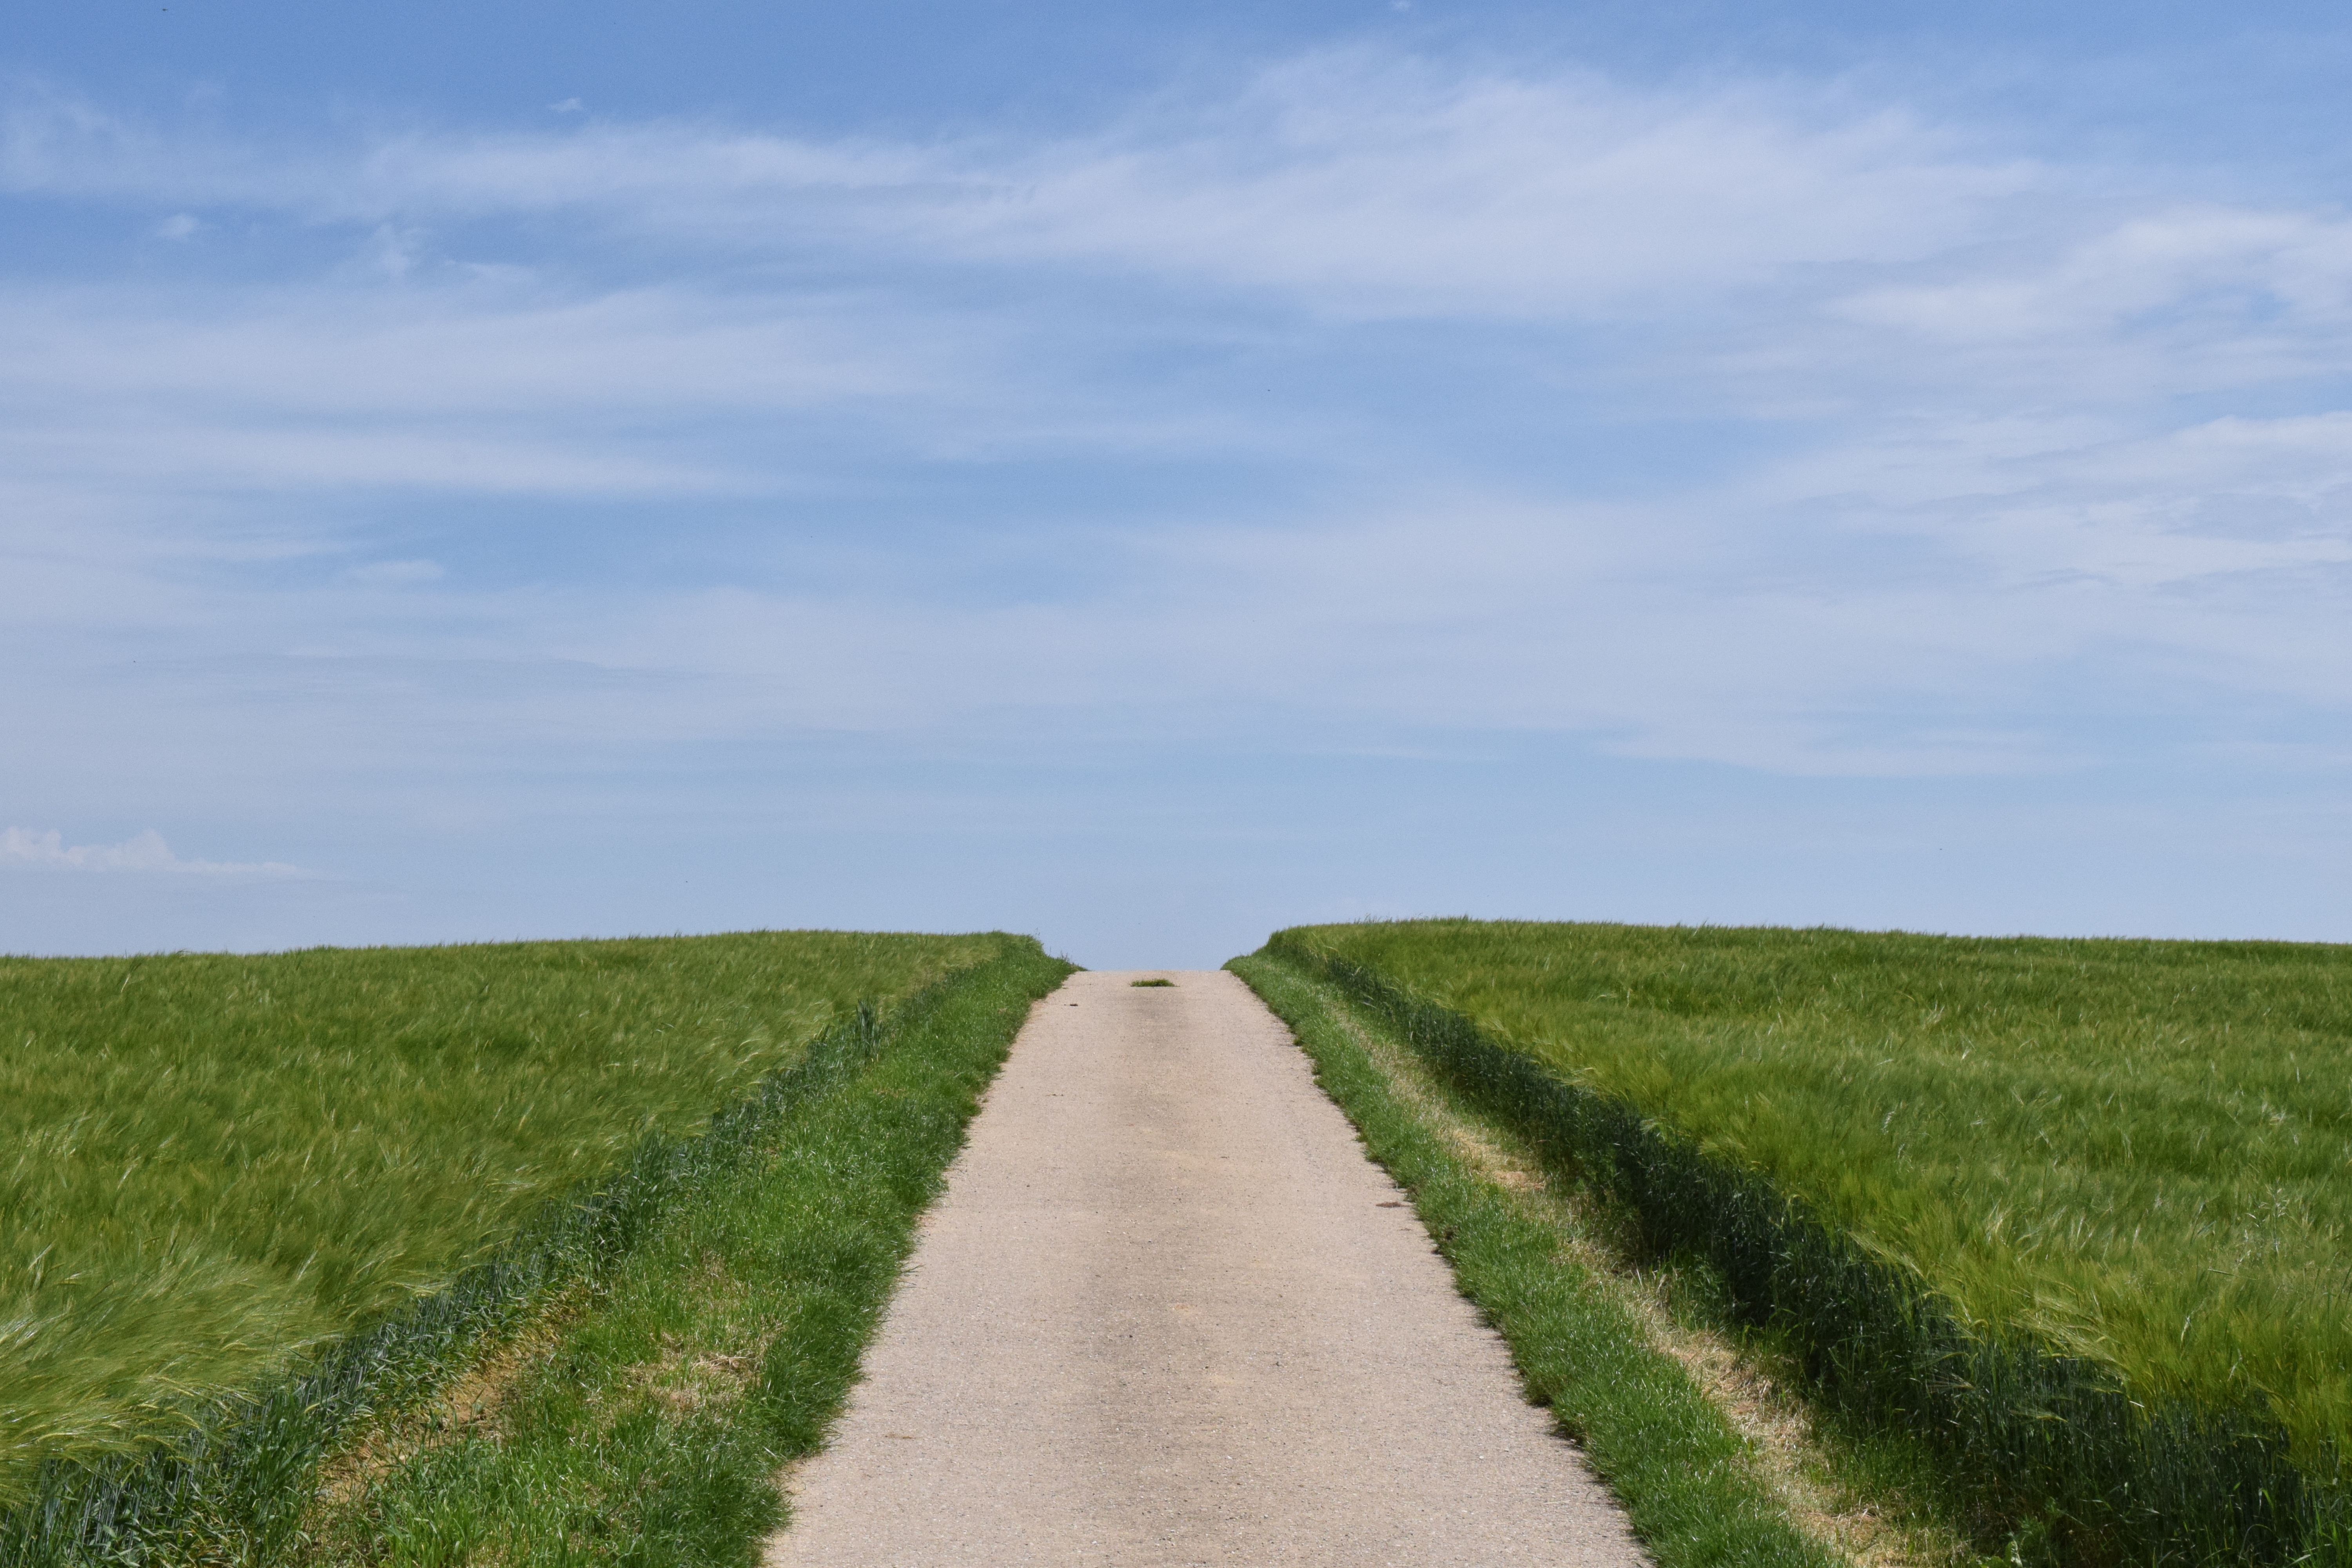
landscape, grass, horizon, sky, road, field, meadow, prairie, hill, highway, dirt road, pasture, soil, agriculture, plain, straight, grassland, infrastructure, plateau, hope, just, front, habitat, away, ecosystem, target, forward, steppe, rural area, determined, direct, direct way, natural environment, grass family